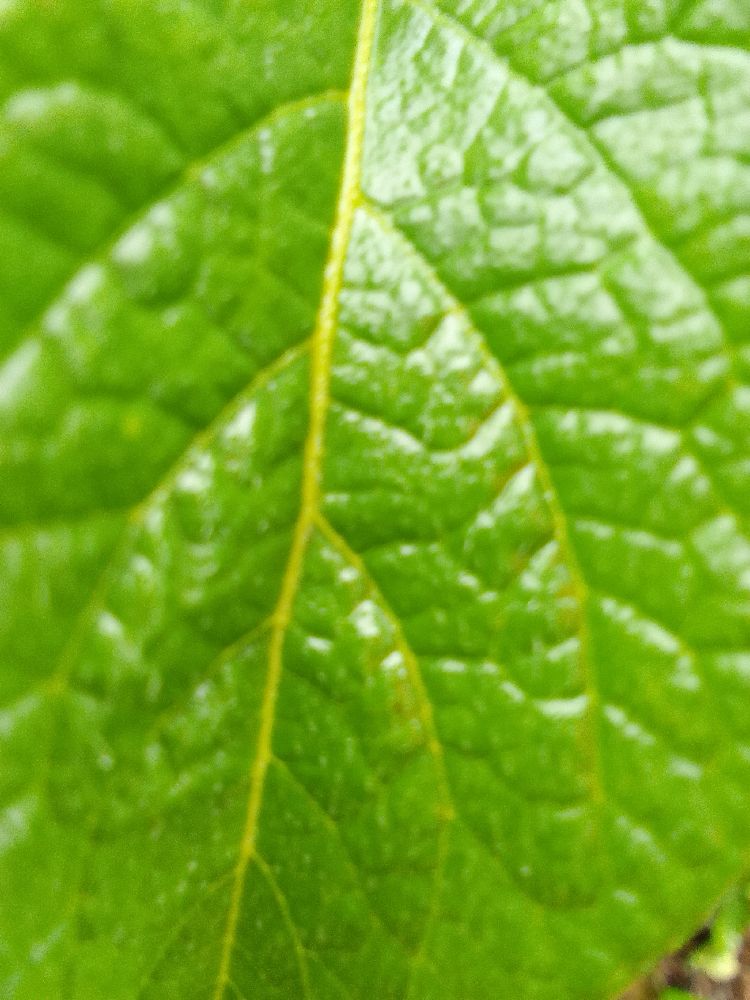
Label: Healthy